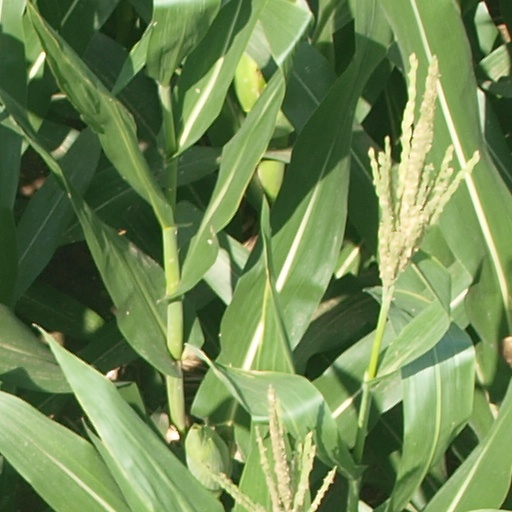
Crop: maize; corn